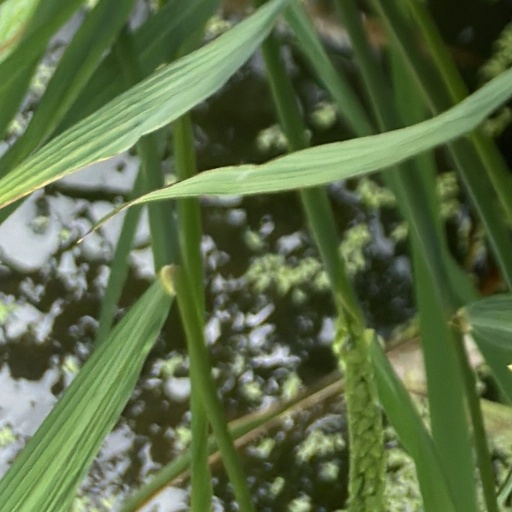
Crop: rice